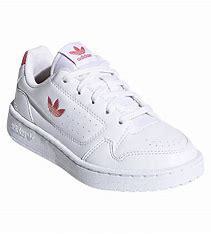
Brand: Adidas
Model: NY 90